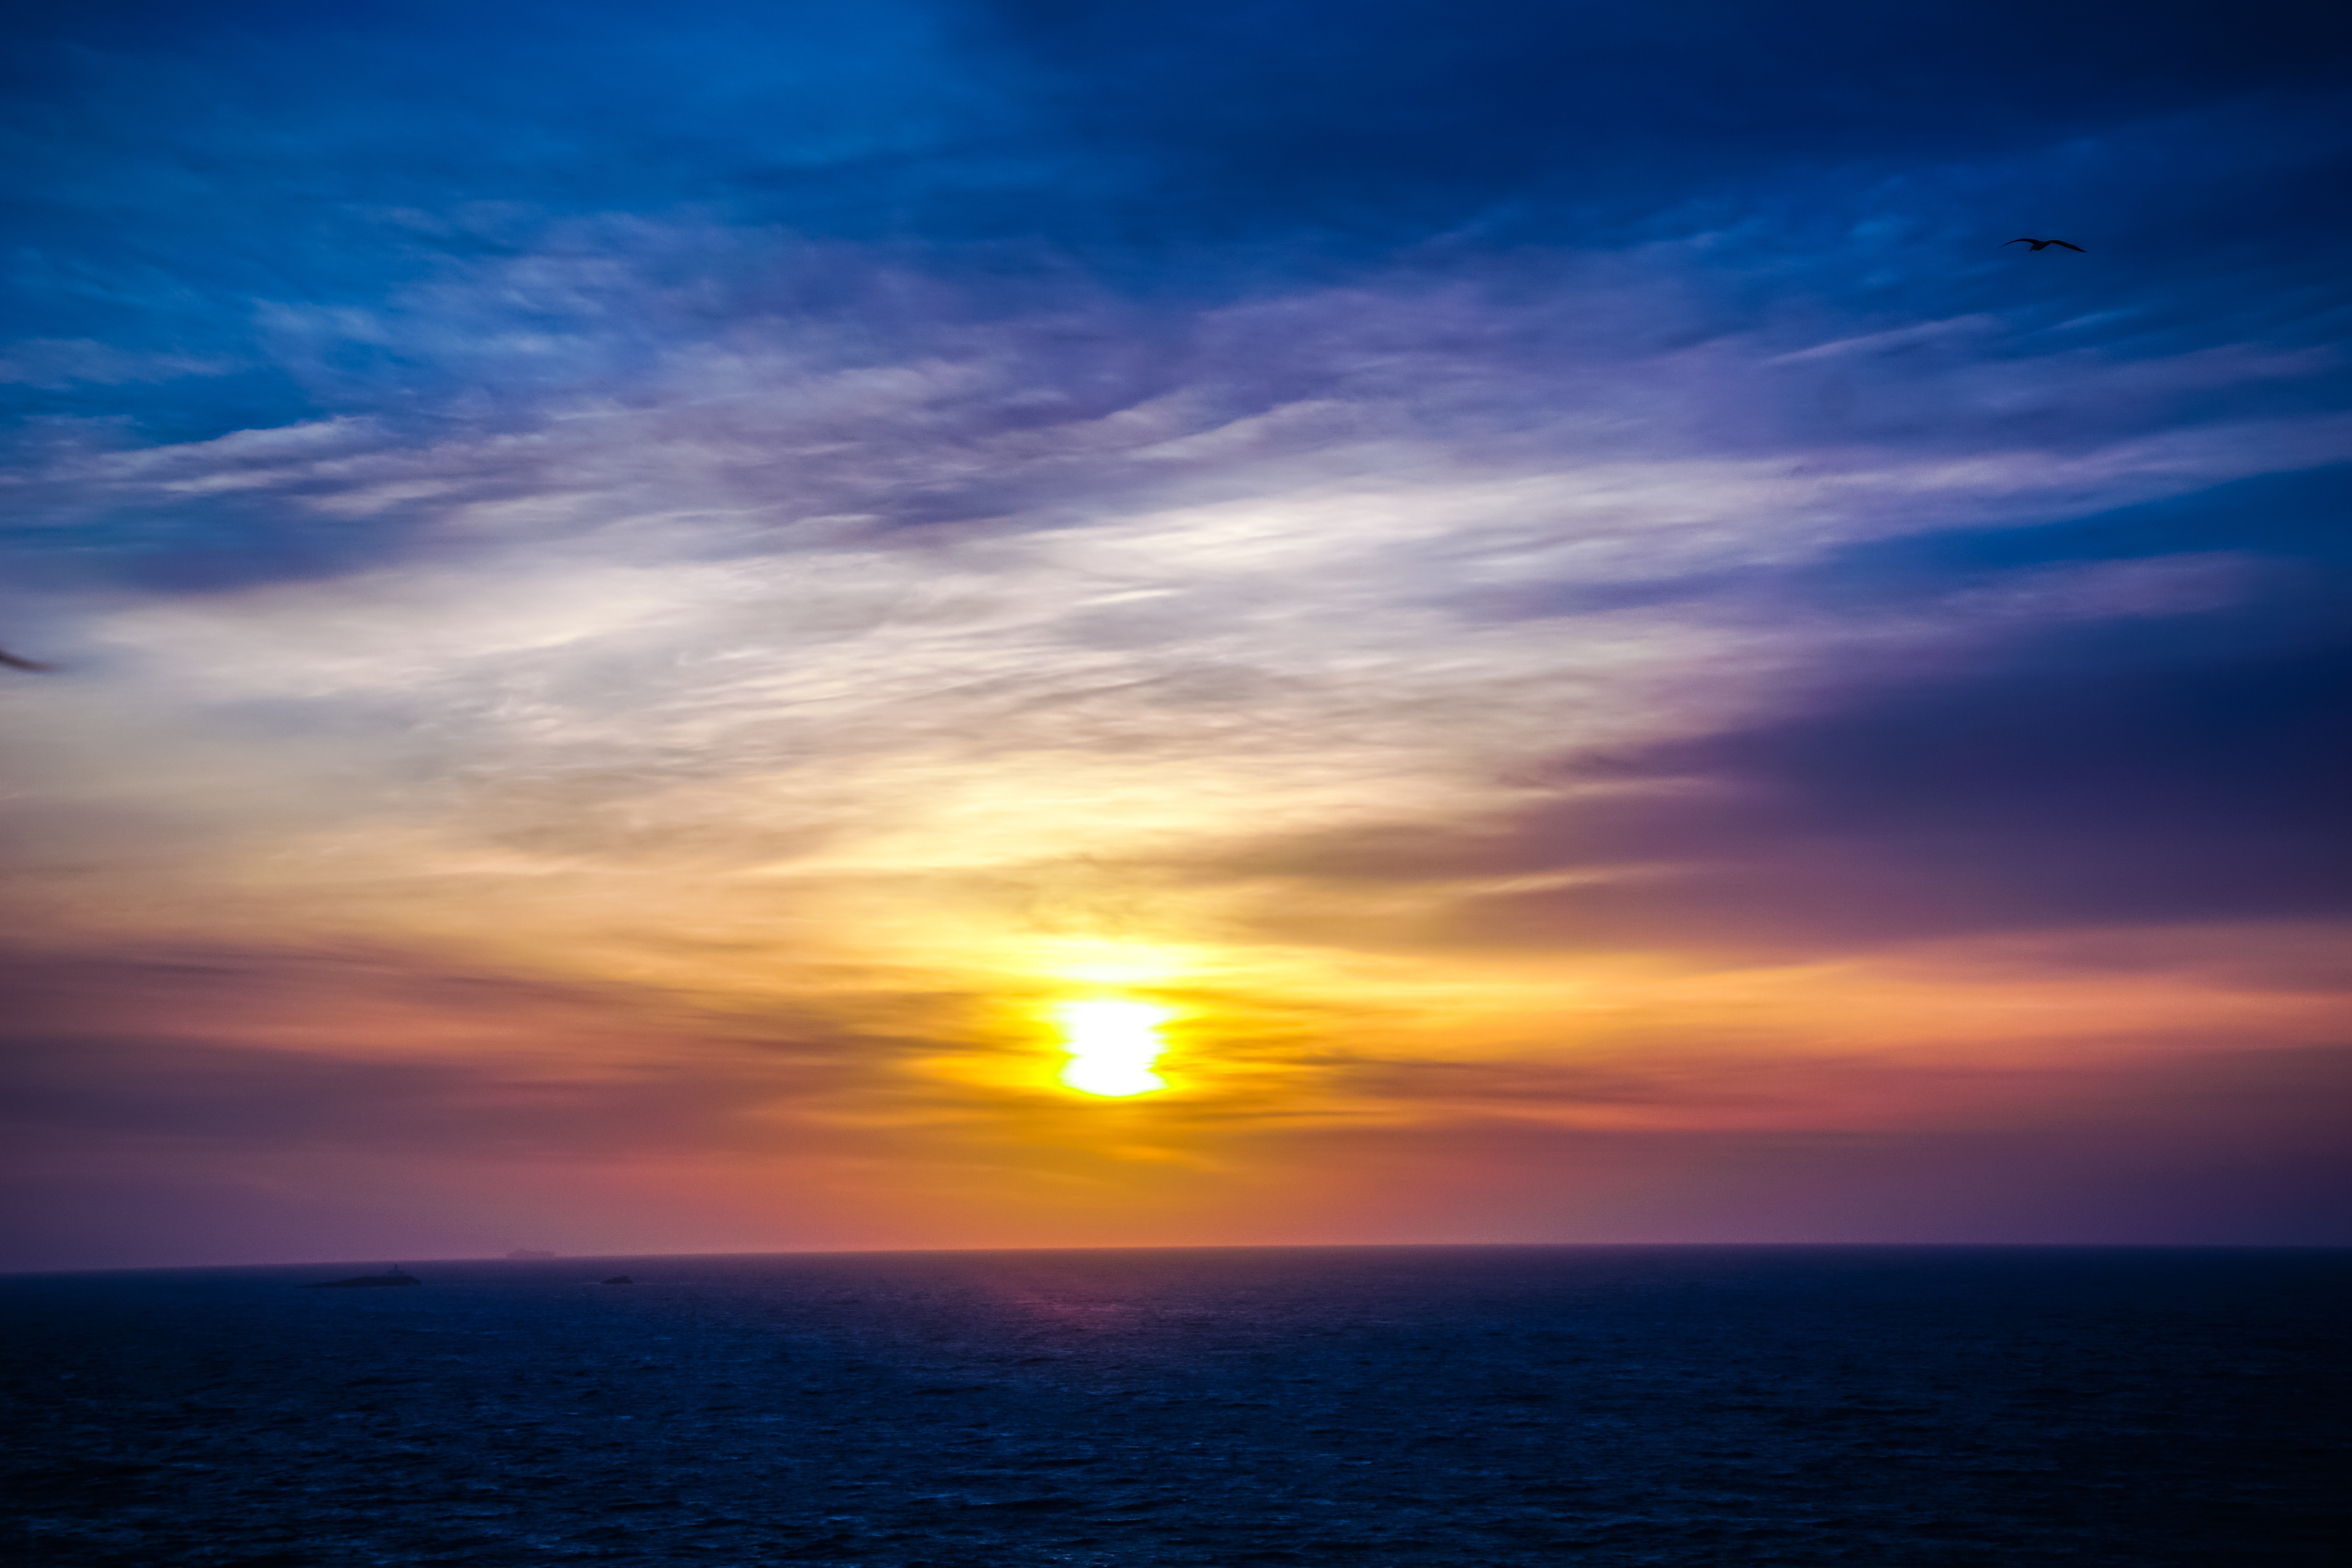
sea, coast, ocean, horizon, cloud, sky, sun, sunrise, sunset, sunlight, morning, dawn, atmosphere, dusk, evening, afterglow, red sky at morning